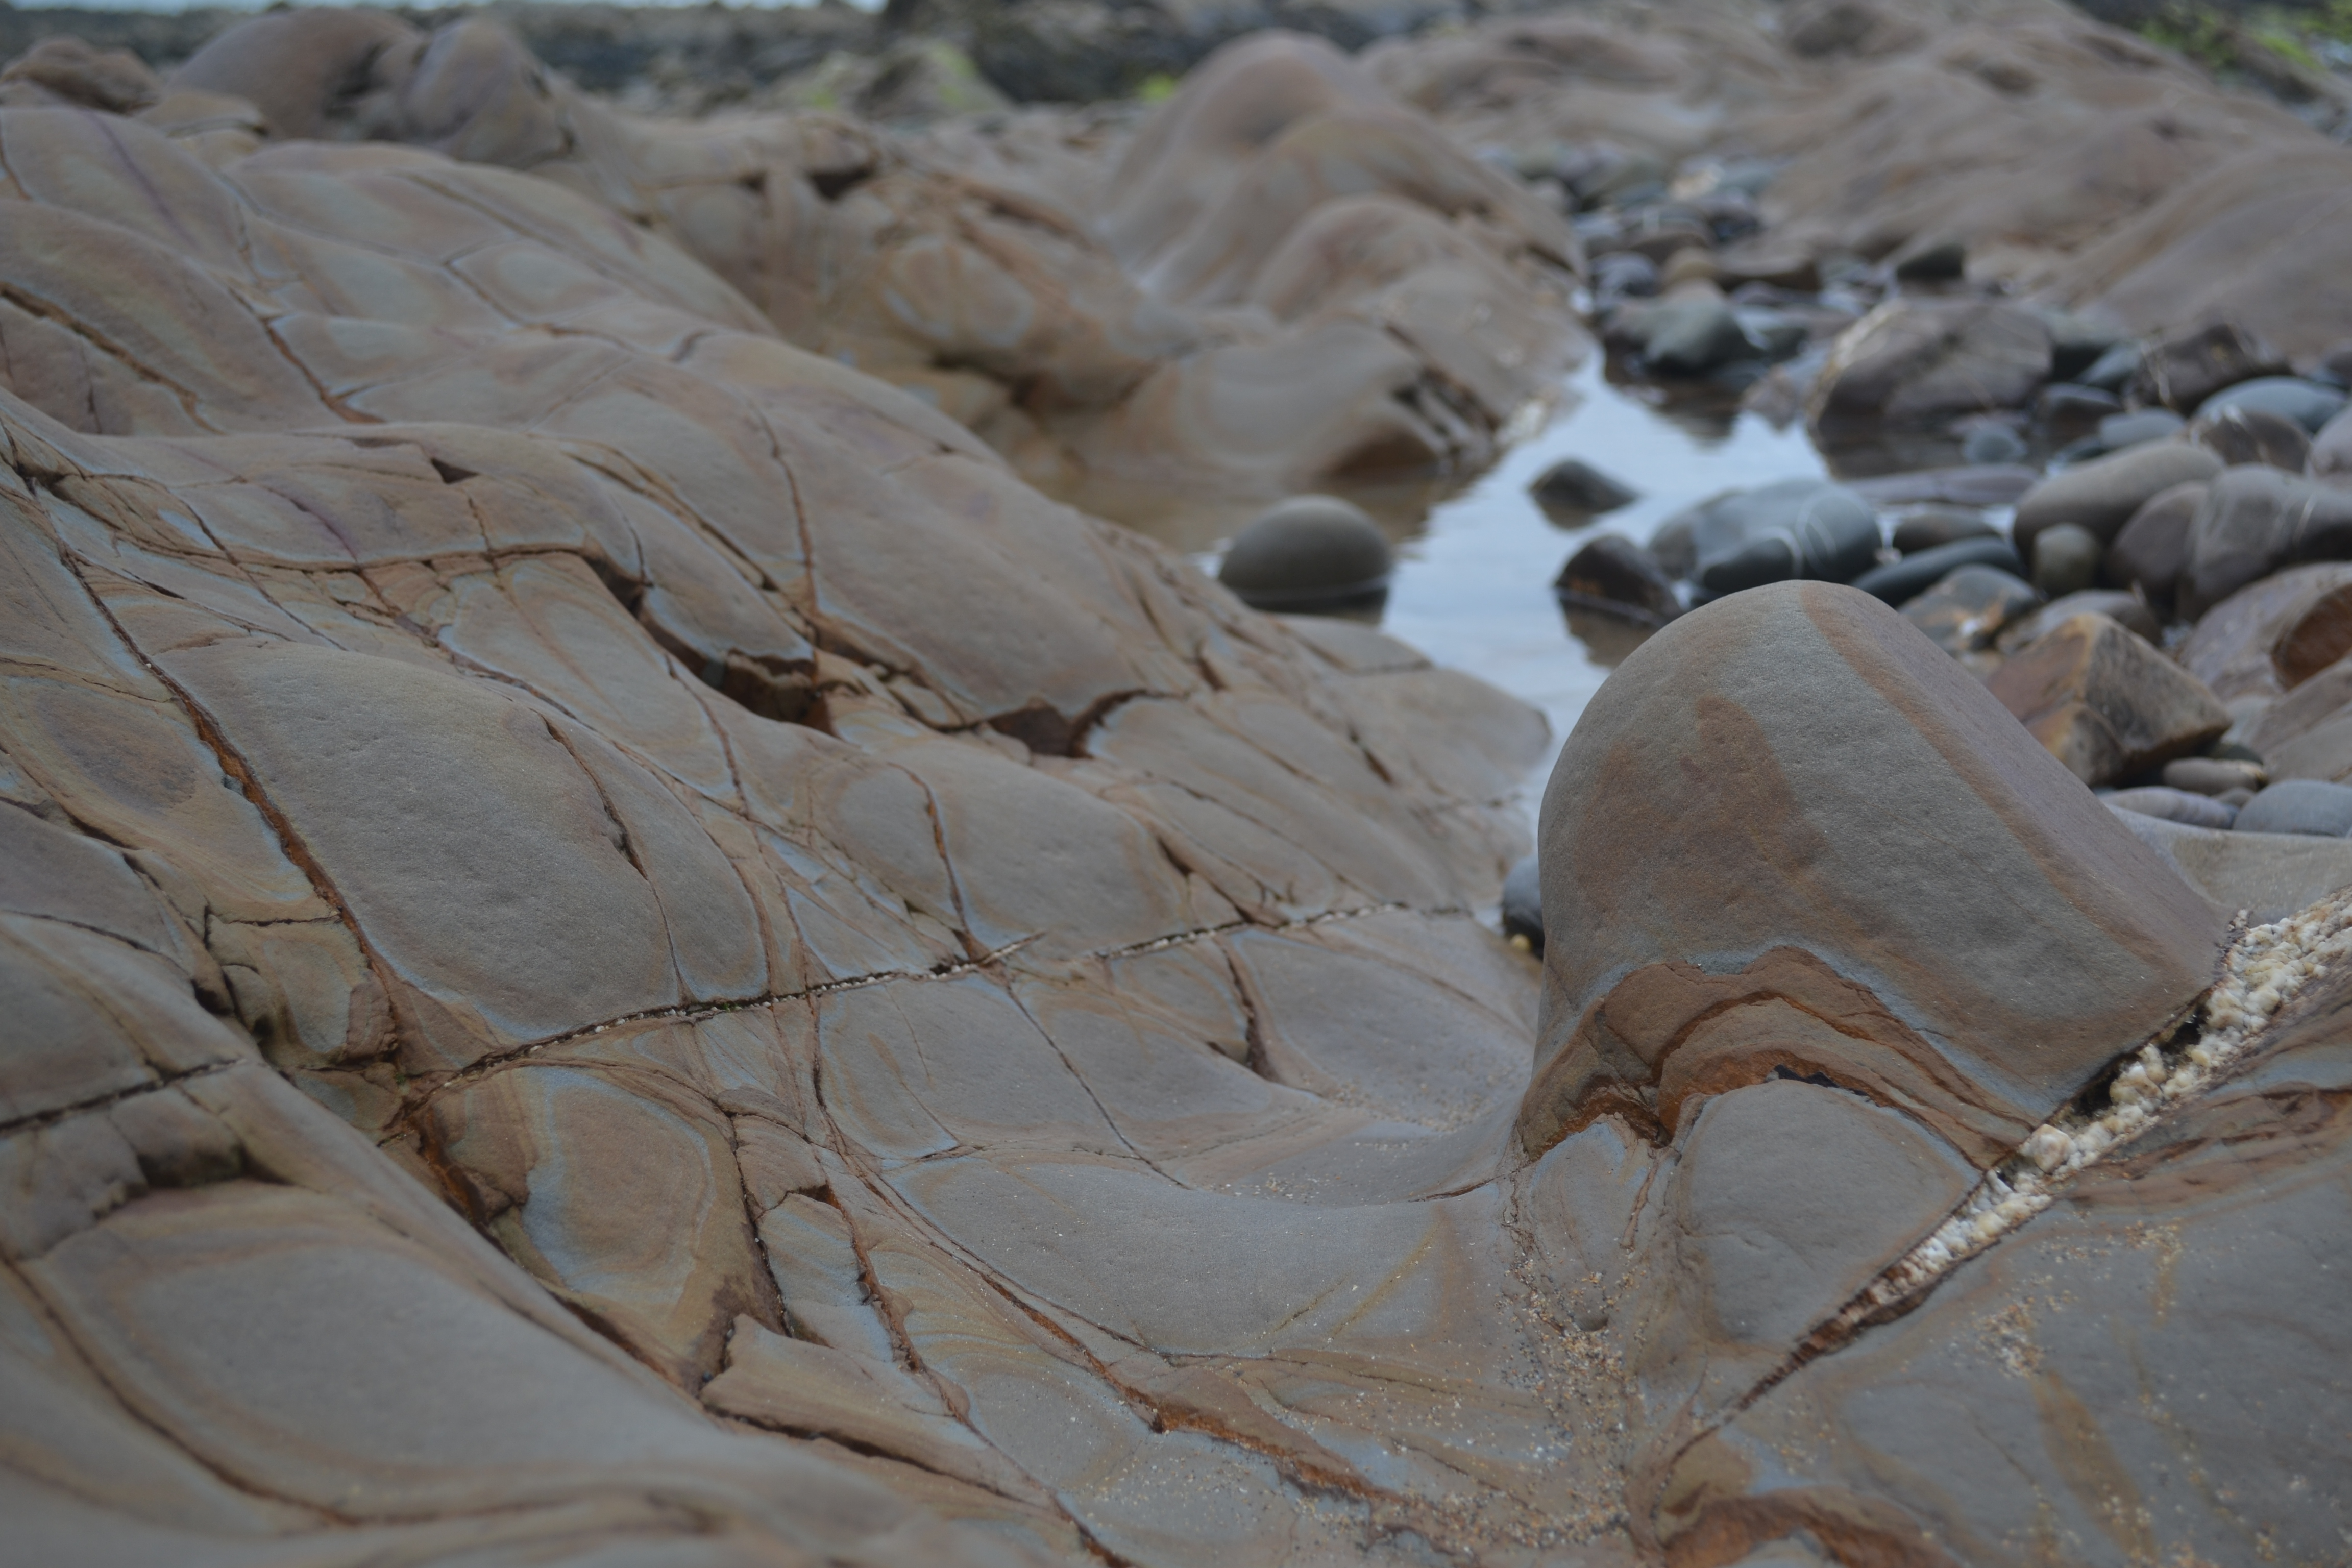
sandstone, beach, rock pool, coastal, pebbles, rock, geology, sand, soil, formation, bedrock